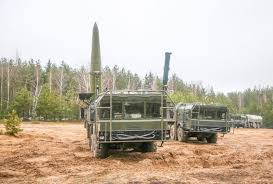
Label: Air Defense